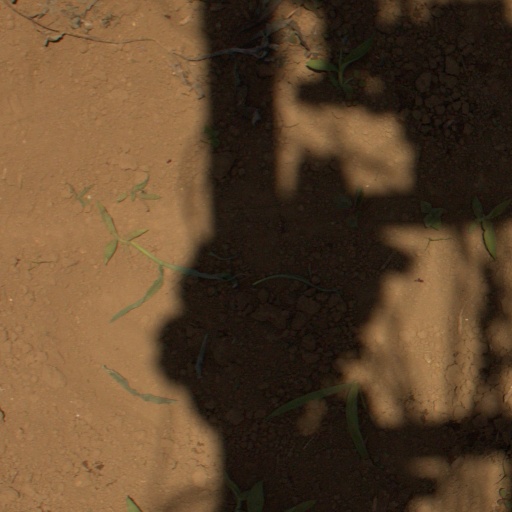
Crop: Jerusalem artichoke